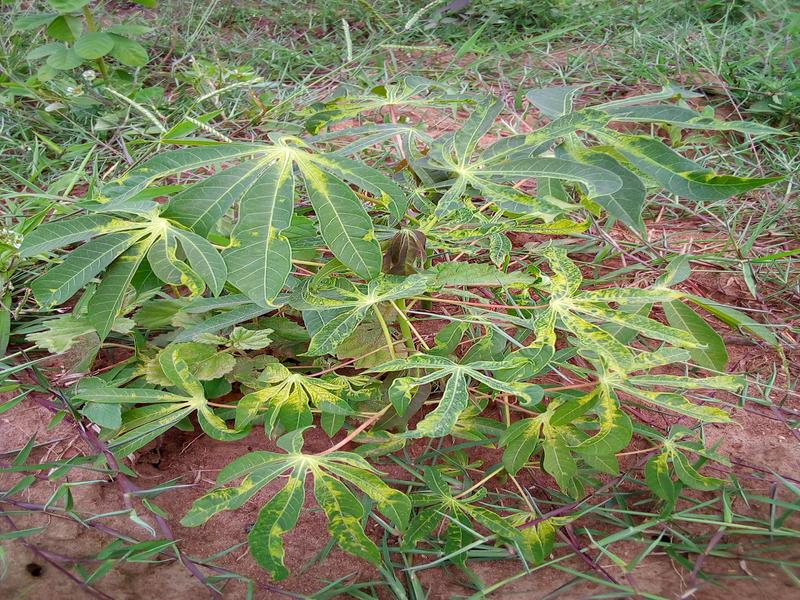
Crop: cassava
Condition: mosaic_disease